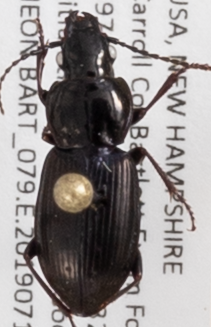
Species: Pterostichus pensylvanicus
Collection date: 2019-07-10
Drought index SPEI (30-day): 0.334
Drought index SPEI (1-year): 1.28
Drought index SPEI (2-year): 0.664